Richard O'Kane

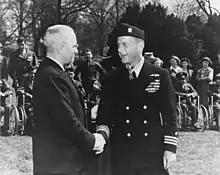
Commander O'Kane being awarded the Medal of Honor by President Harry S. Truman.

O'Kane was captured by the Japanese when "Tang" was sunk in the Formosa Strait by her own flawed torpedo (a circular run of a Mark 18) during a surface night attack on October 24–25, 1944. O'Kane lost all but eight members of his crew, and was at first secretly held captive at the Ōfuna navy detention center, then later moved to the regular army Omori POW camp. Following his release, O'Kane received the Medal of Honor for "conspicuous gallantry and intrepidity" during his submarine's final operations against Japanese shipping.